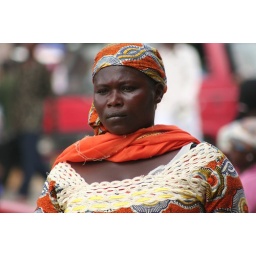
Woman in the street market in Kumasi